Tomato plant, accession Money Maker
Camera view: horizontal (90 deg, fisheye); turntable rotation: 300 degrees
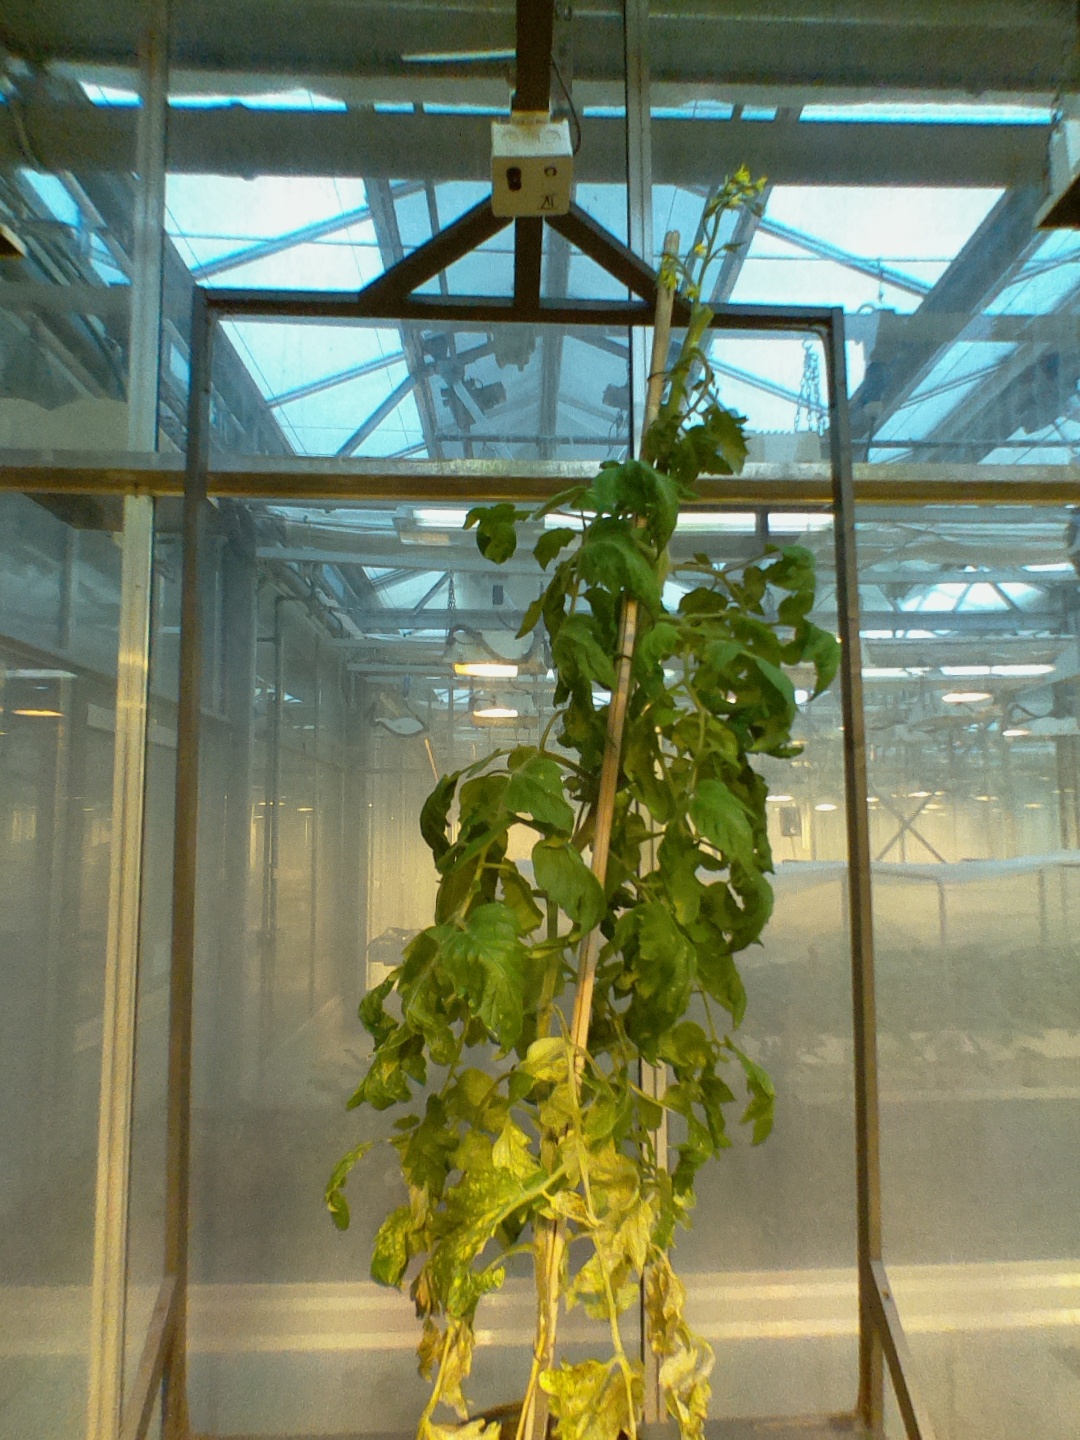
BBCH growth stage 71: 10%-20% of final fruit size